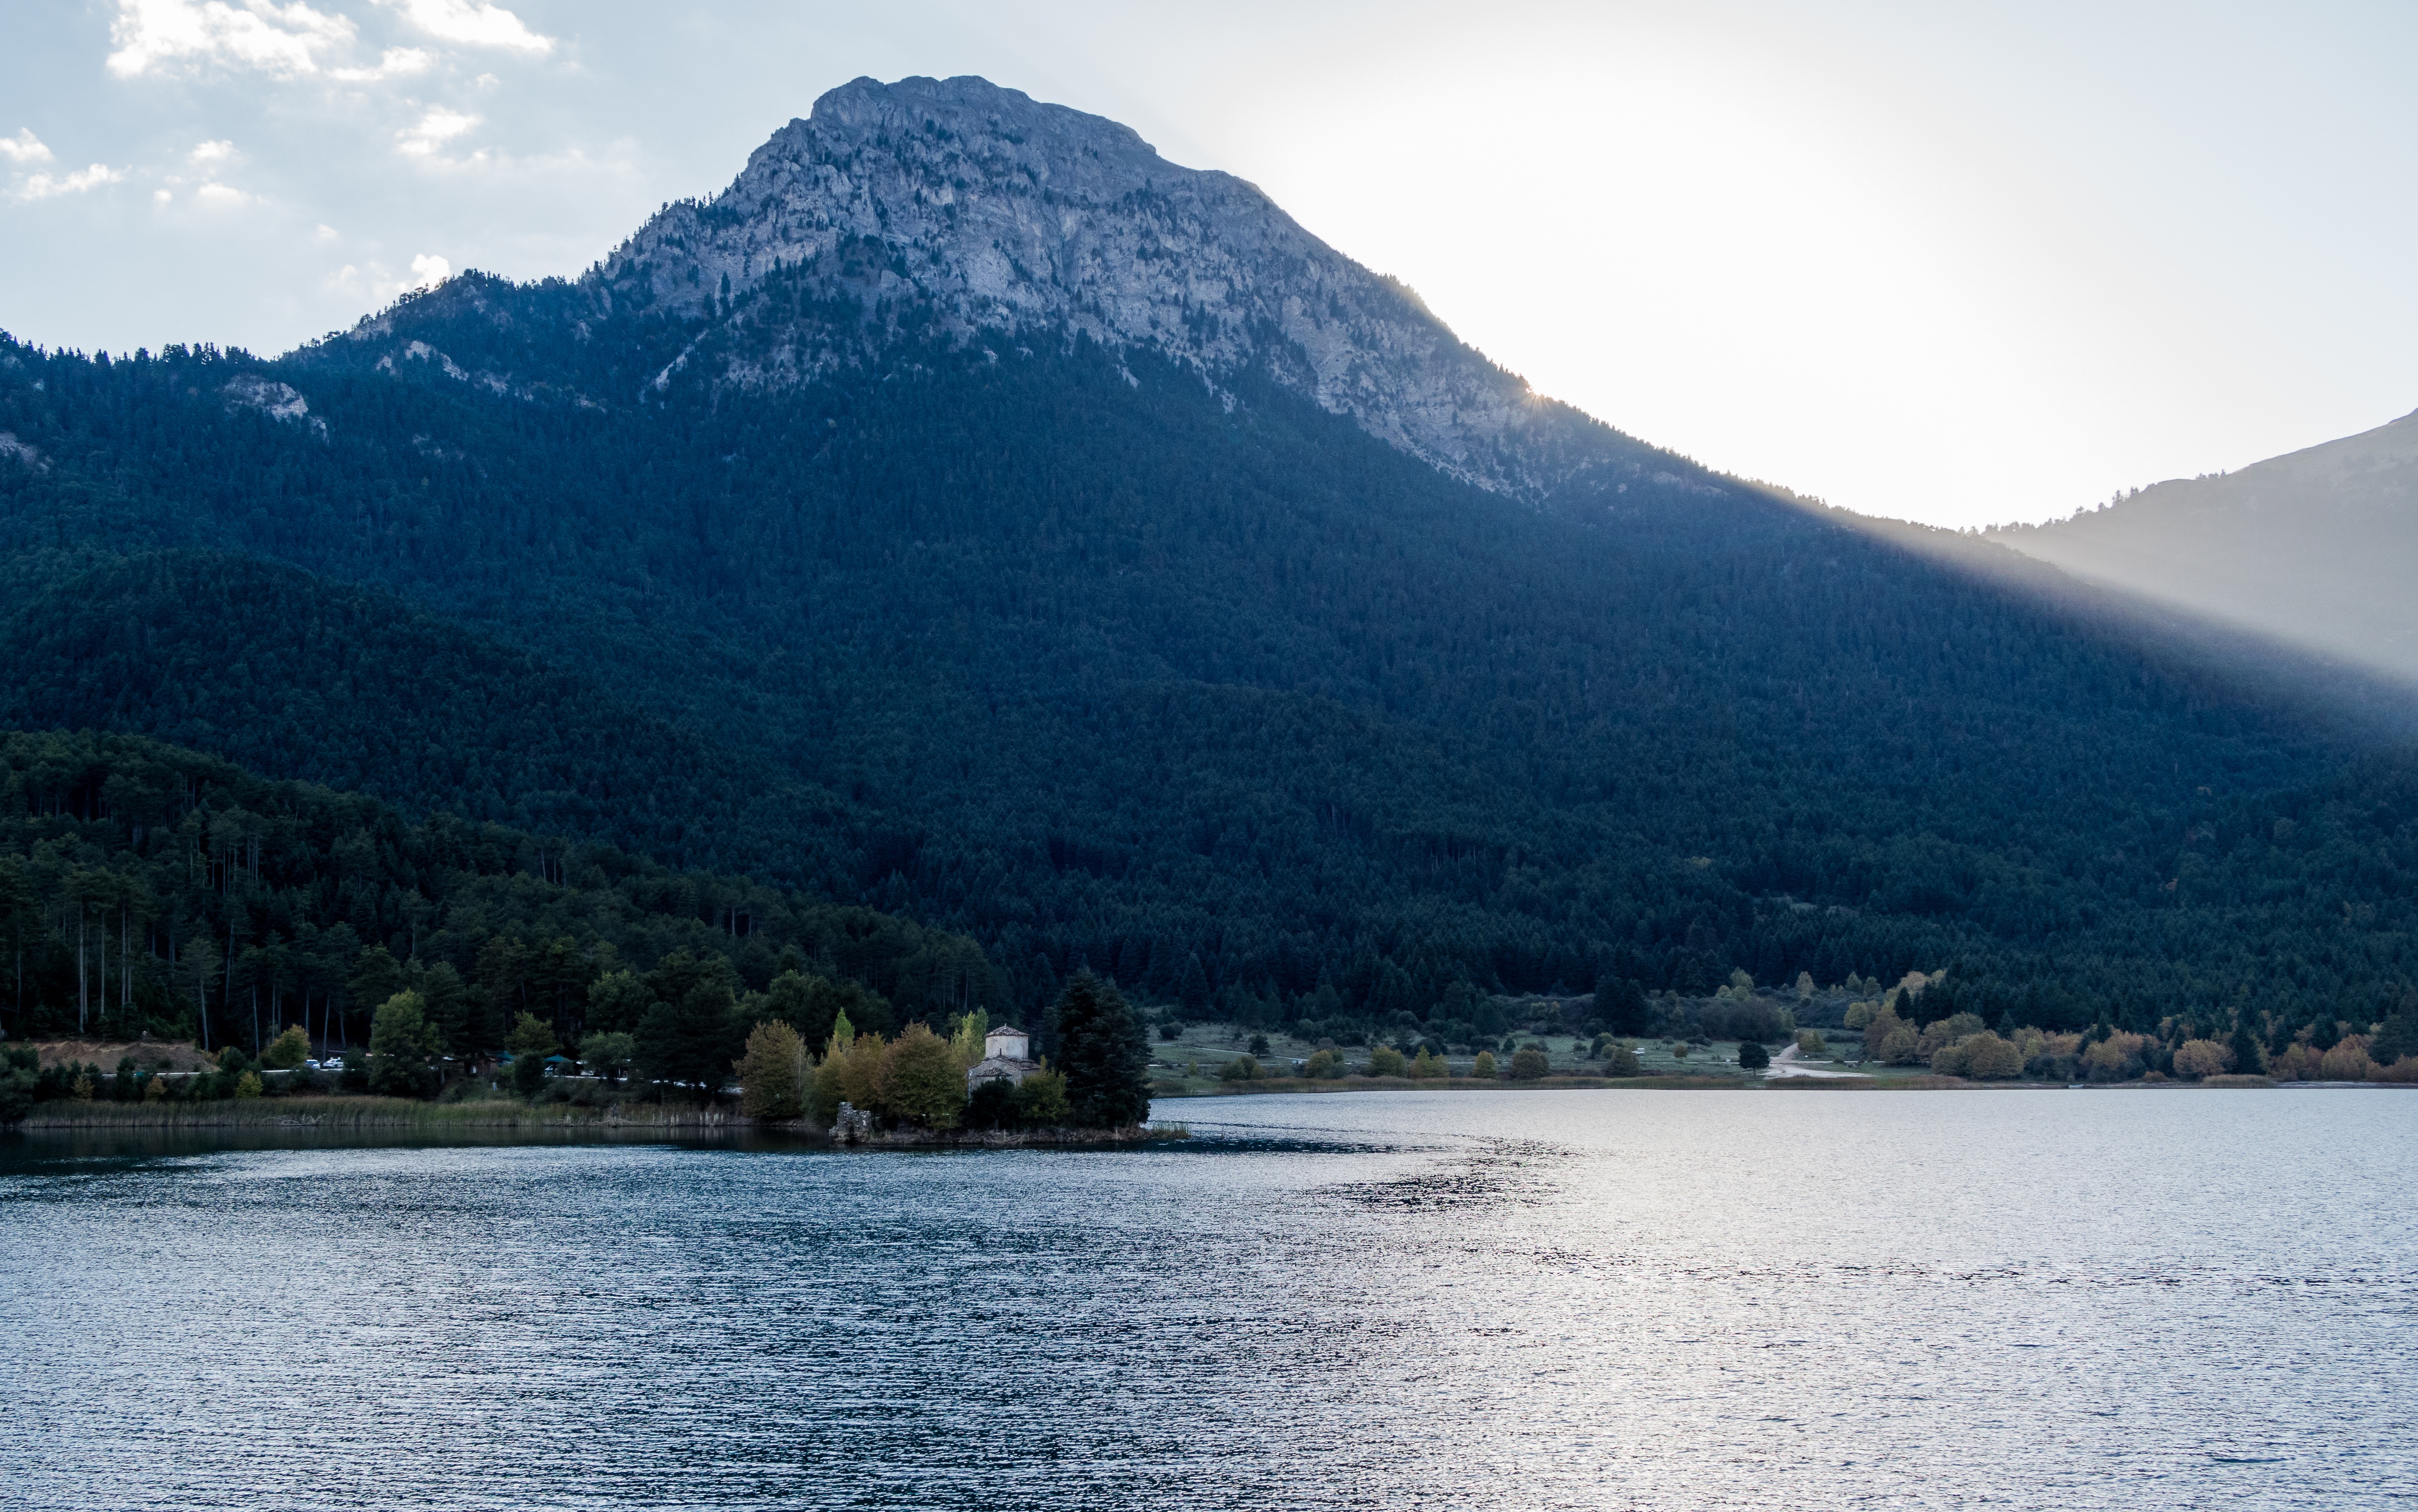
landscape, sea, nature, mountain, lake, river, mountain range, vehicle, bay, fjord, reservoir, body of water, loch, landform, geographical feature, atmospheric phenomenon, mountainous landforms